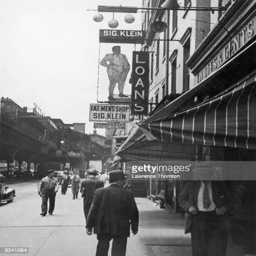
street scene looking south with a sign for filming location